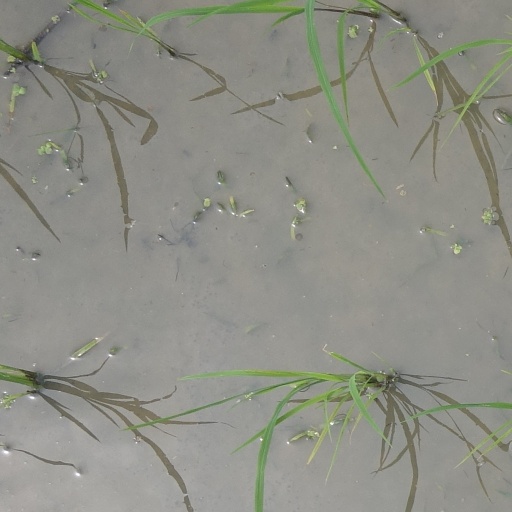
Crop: rice